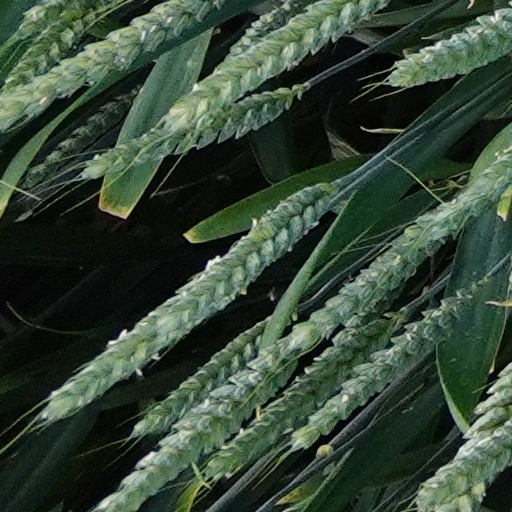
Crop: wheat